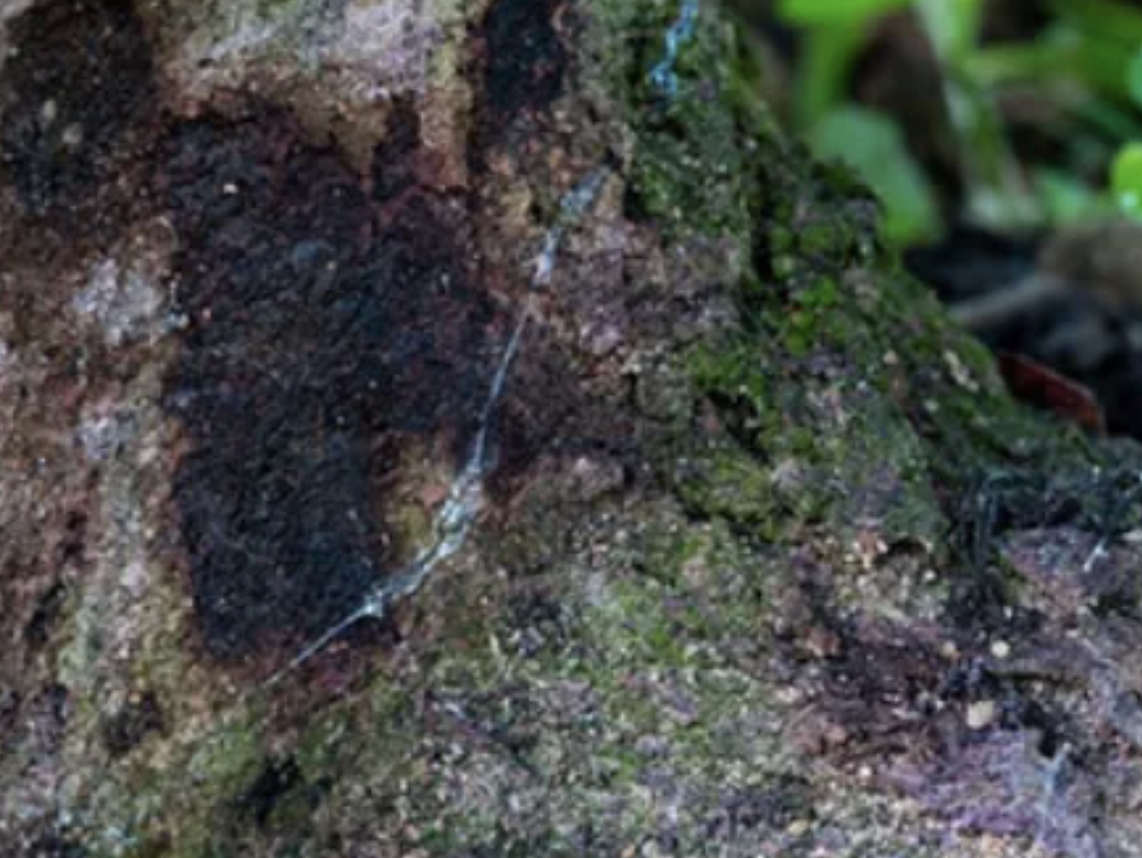
Label: stem_cracking_ gummosis